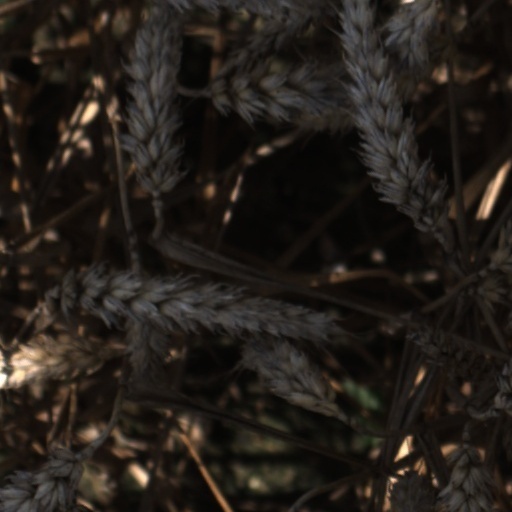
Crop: wheat